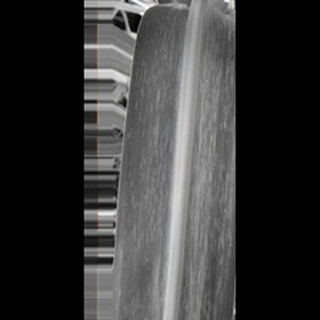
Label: sugarcane_mosaic